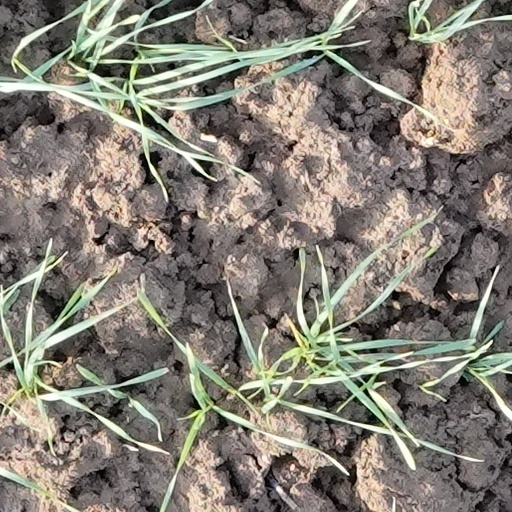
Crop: wheat